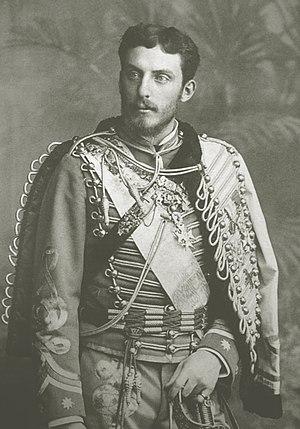
Antoine Marie Louis Philippe Jean Florent d'Orléans, infant d’Espagne et quatrième duc de Galliera est né à Séville le 23 février 1866 et est mort à Paris le 24 décembre 1930. C’est un membre de la famille royale espagnole et un petit-fils du roi des Français Louis-Philippe Iᵉʳ.